Tinga (dish)

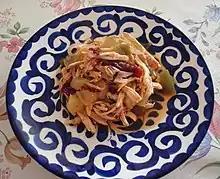
A plate of chicken tinga

Tinga is a Mexican dish made with shredded chicken in a sauce made from tomatoes, chipotle chilis in adobo, and sliced onions. It is often served on a tostada and accompanied by a layer of refried beans. It can be topped with avocado slices, crumbled cheese, Mexican crema, and salsa.